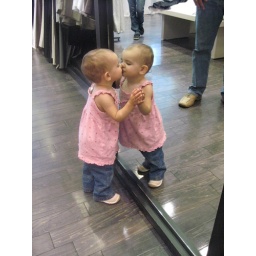
What a cute girl in that mirror